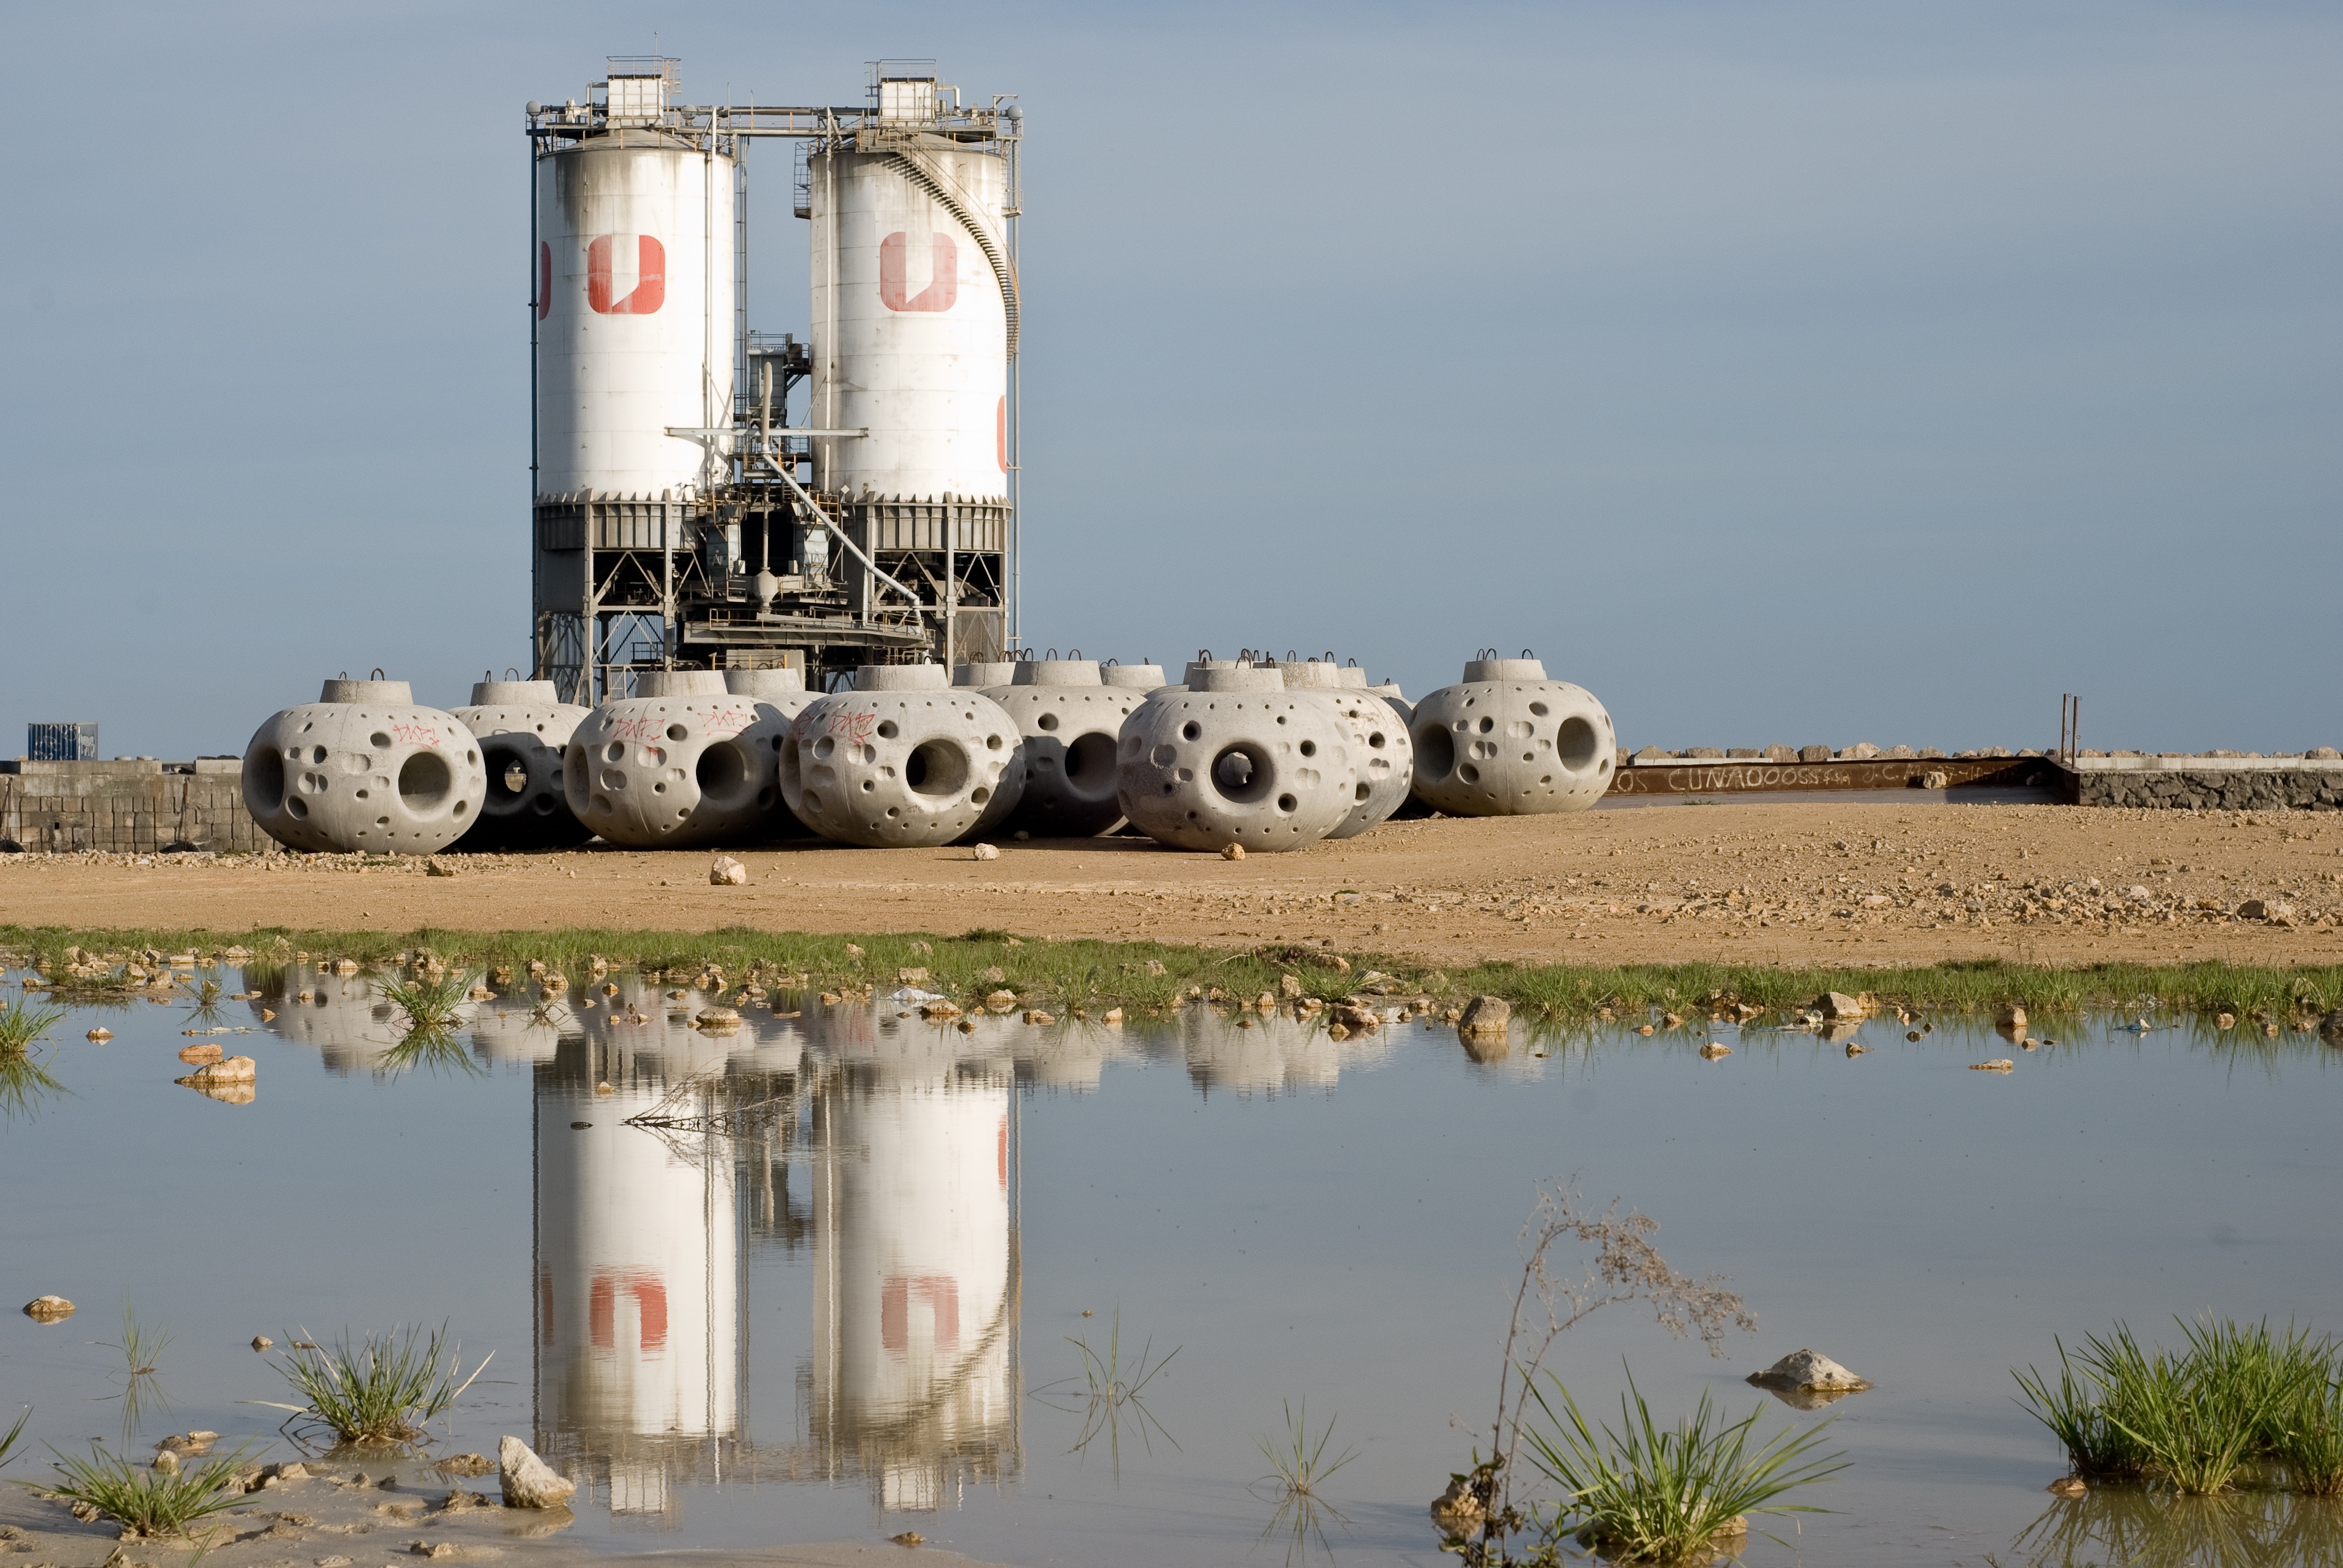
sea, coast, water, reflection, vehicle, tower, industry, symmetry, tank, man made